Wine Australia

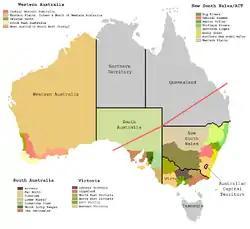
Australian wine regions as established previously by AWBC and now administered by Wine Australia

Wine Australia is an Australian Government statutory corporation that promotes and regulates the Australian wine industry. It was created as the Australian Wine and Brandy Corporation (AWBC) in 1981 to replace the Australian Wine Board by the "Australian Wine and Brandy Corporation Act 1980", and had its name changed by the amended "Wine Corporation Act 1980", passed in December 2010. Wine Australia is now governed by the superseding law, "Wine Australia Act 2013". Wine Australia determines the boundaries of Australia's wine regions and sometimes names them. Wine Australia also regulates wine exports, ensuring the quality and integrity of each shipment of wine exported. Wine Australia has three main departments; Compliance, Market Development and Knowledge Development.